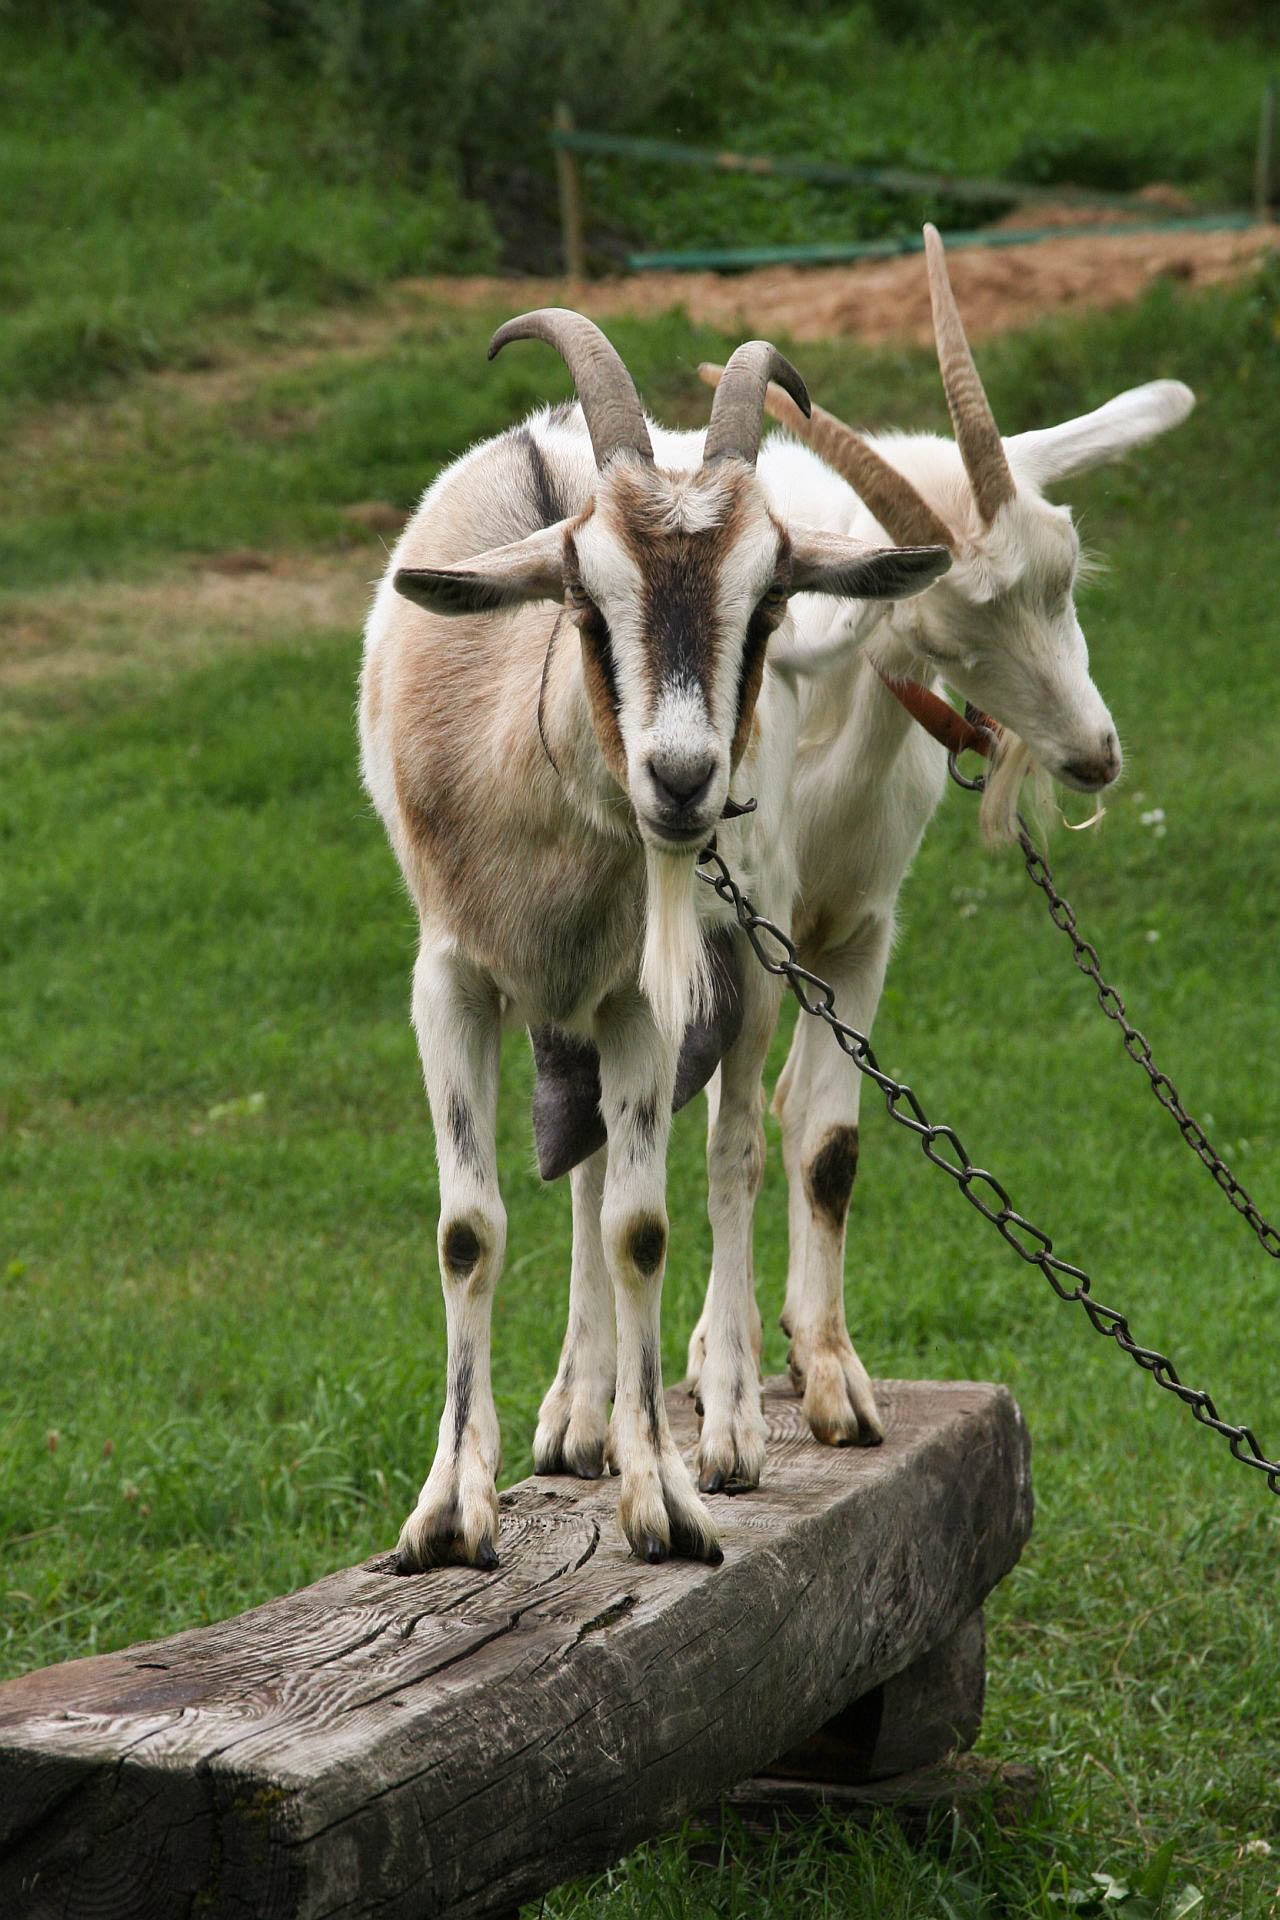
nature, grass, village, wildlife, goat, horn, herd, pasture, grazing, mammal, fauna, goats, animals, poland, vertebrate, buck, goat head, horse like mammal, cow goat family